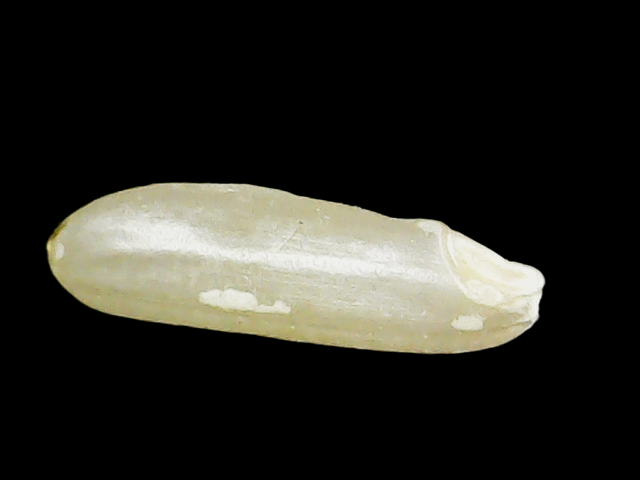
Rice variety: Binadhan16